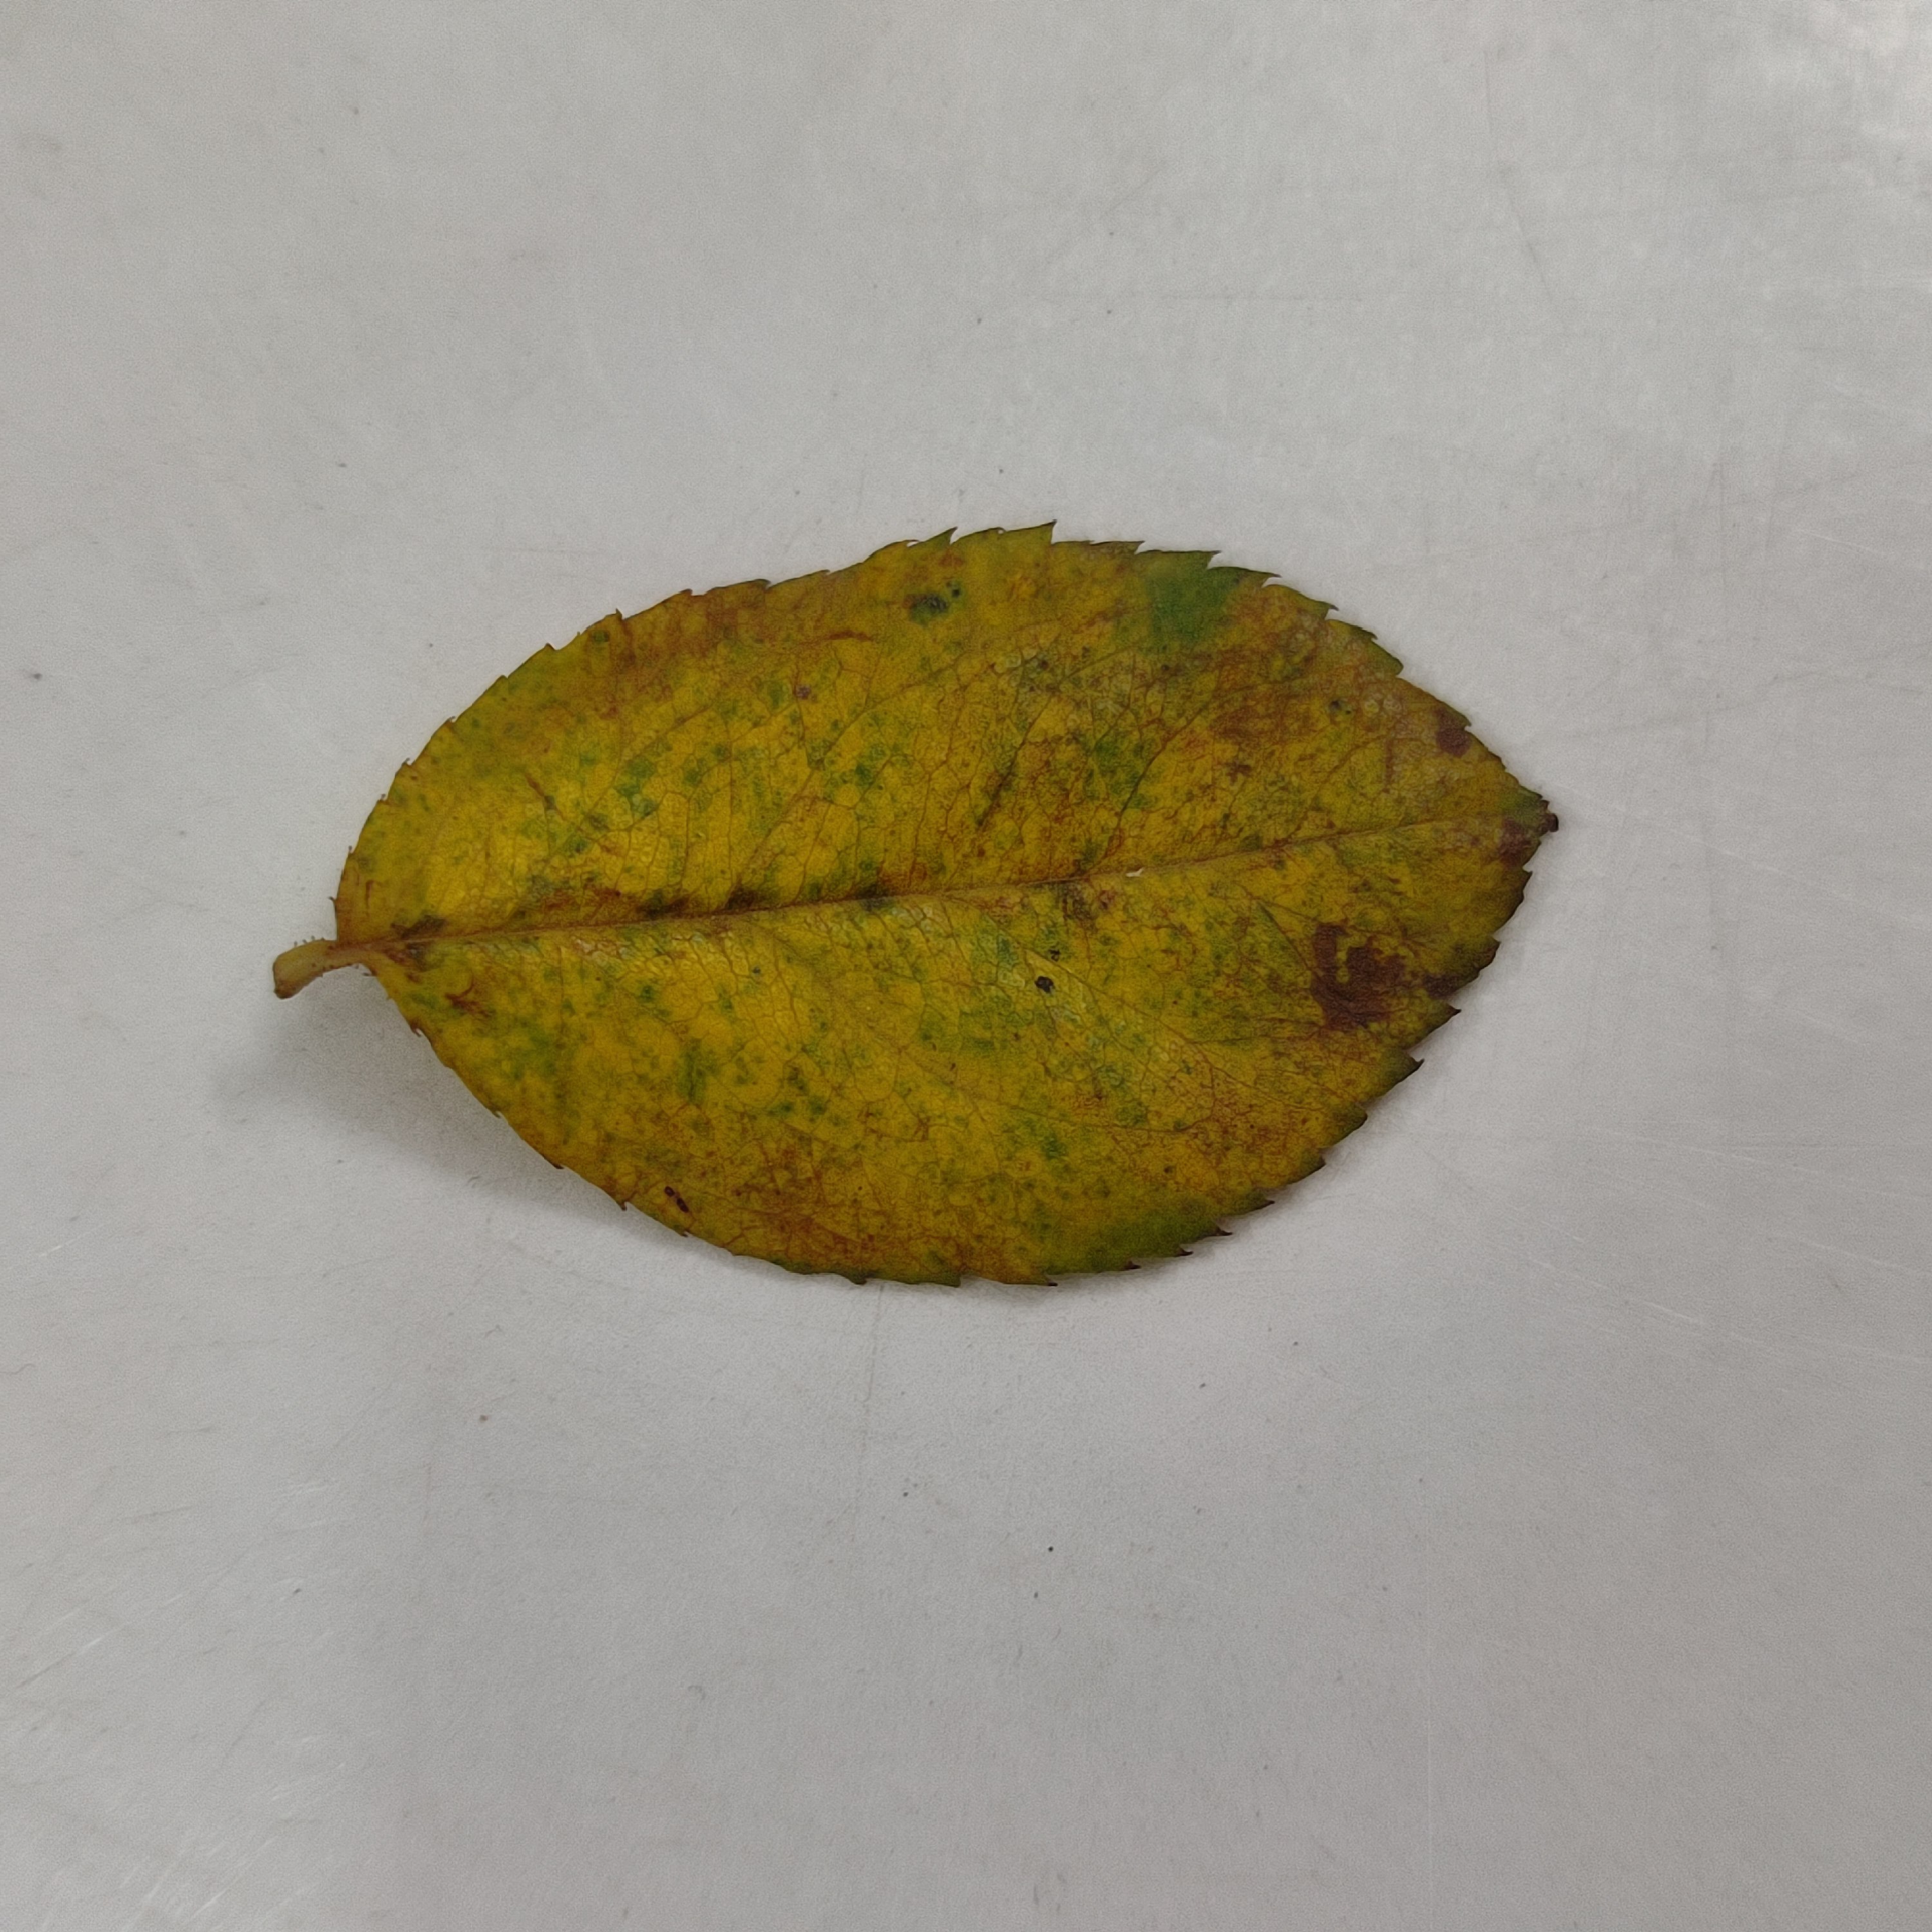
Label: Yellow Mosaic Virus